Big Gay Out

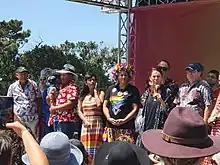
Members of the New Zealand Labour Party speaking at the 2020 Big Gay Out.

The 2018 Big Gay Out (scheduled for 11 February 2018) was cancelled due to severe weather conditions. This was the first cancellation in the history of the event.